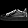
Label: Sneaker